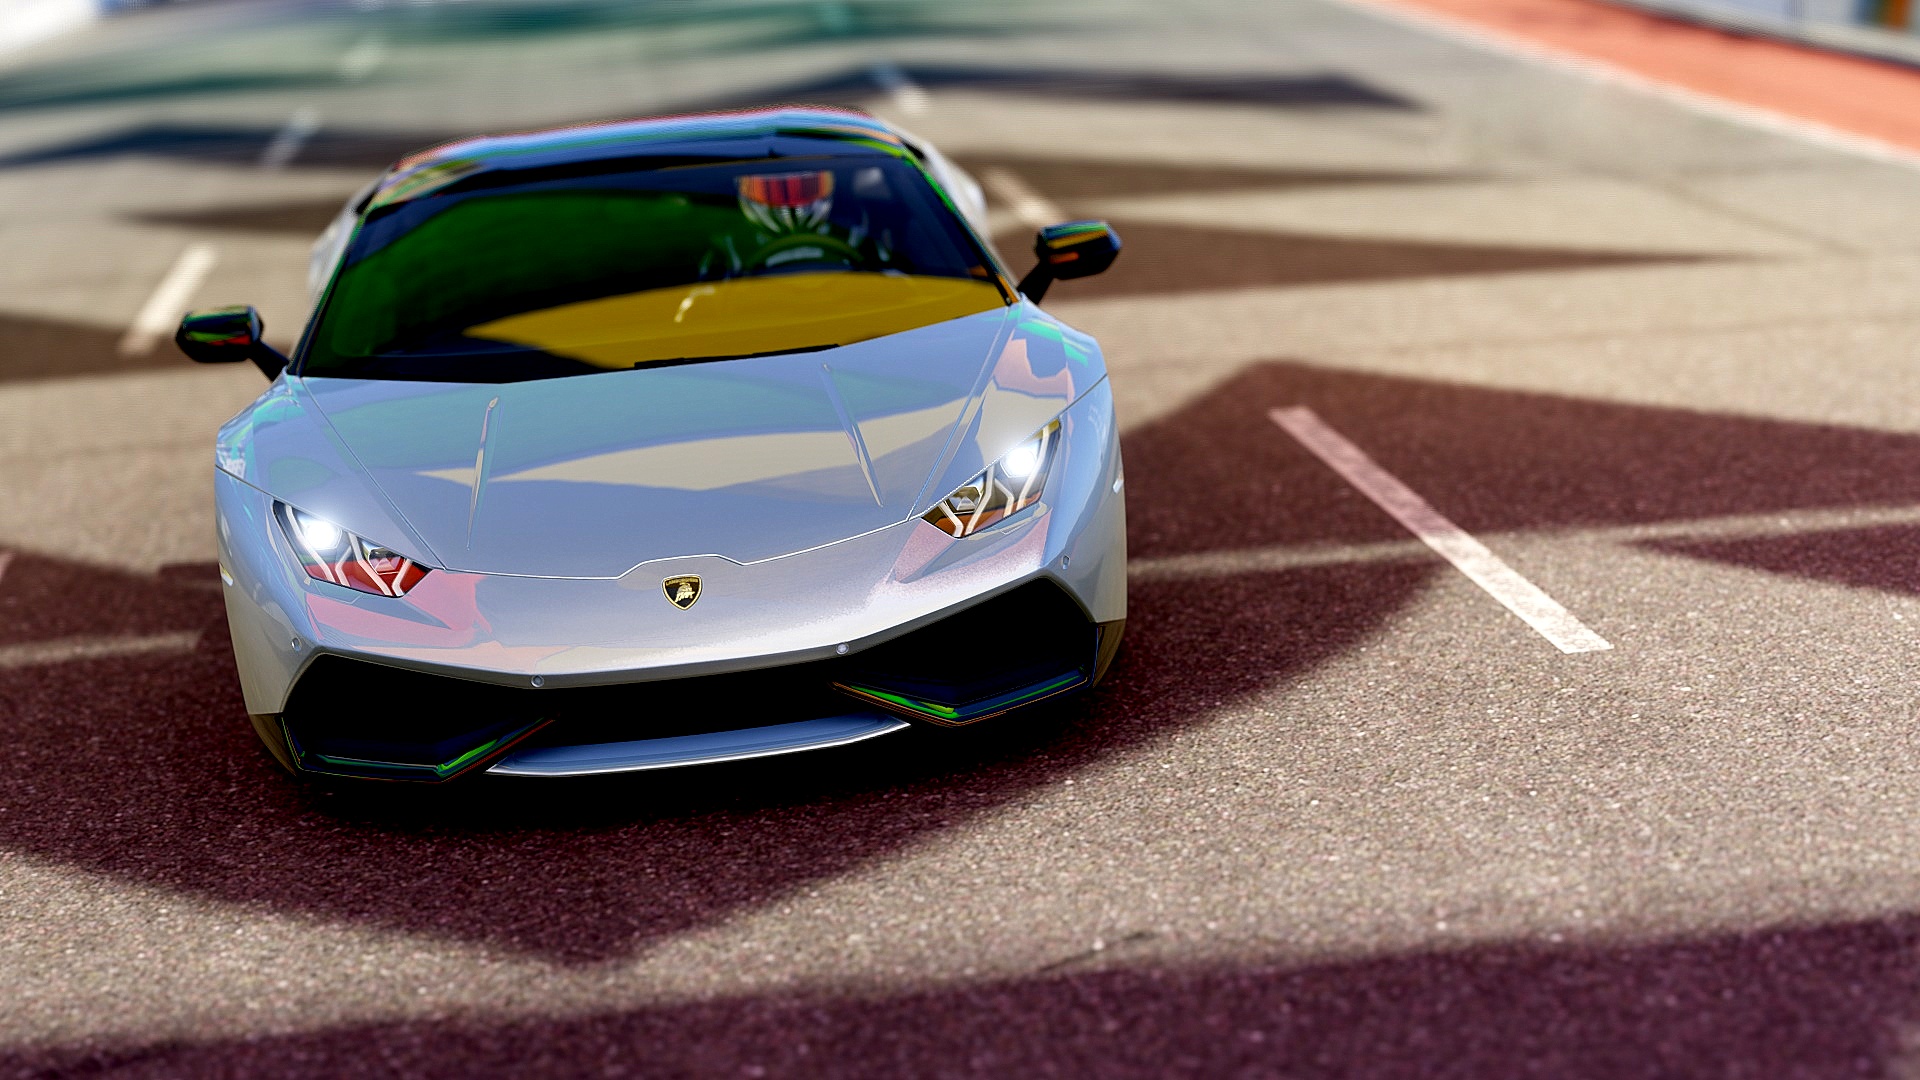
car, vehicle, land vehicle, sports car, automotive design, supercar, automobile make, lamborghini, performance car, automotive exterior, luxury vehicle